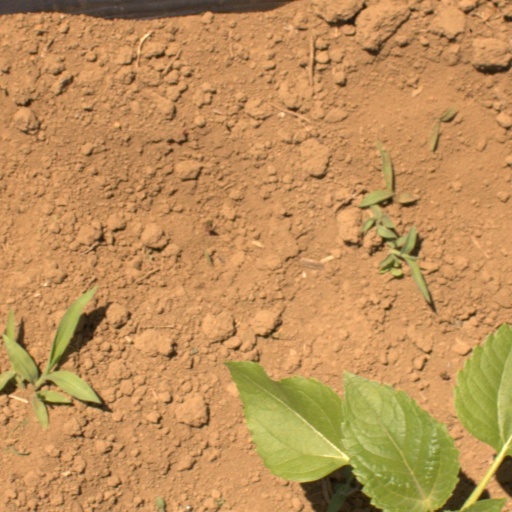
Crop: Jerusalem artichoke